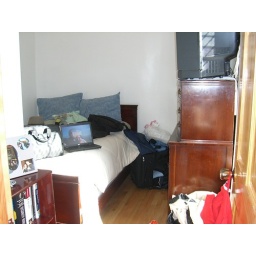
The bedroom with the bed &amp;amp; other junk in it